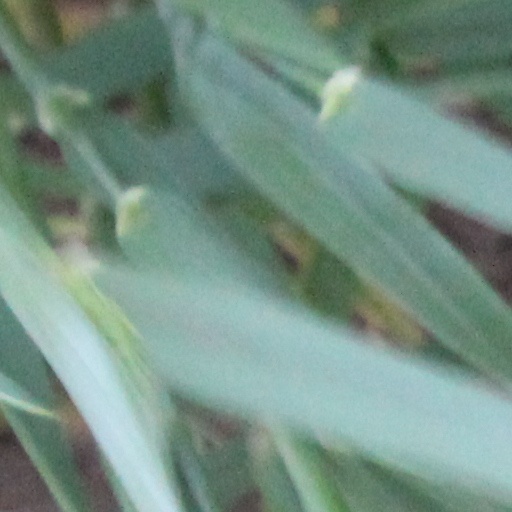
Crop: wheat